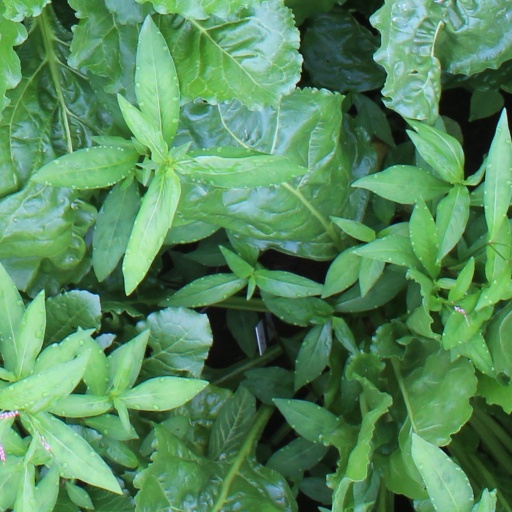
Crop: sugar beet